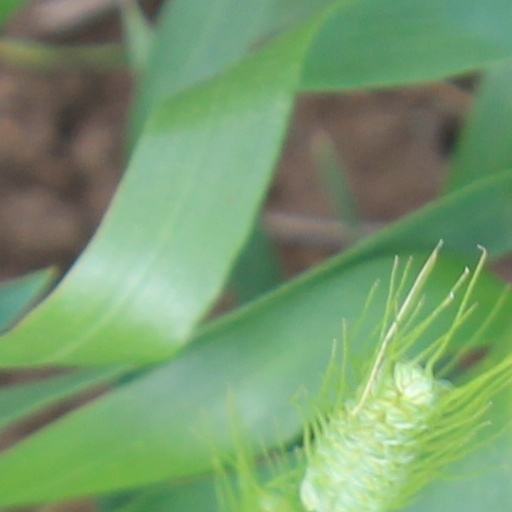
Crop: wheat